Køge Stadium

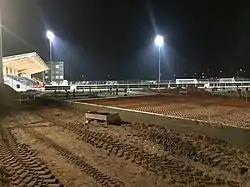
Køge Stadium undergoing renovations in January 2019

Køge Stadion (currently known as Capelli Sport Stadion for sponsorship reasons), is a multi-purpose sports venue located in Køge, Denmark. It serves as the home ground of Danish 1st Division club HB Køge, as well as their women's team. The stadium has a capacity of 4,000 spectators.